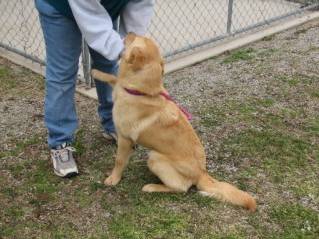
Label: dog